Michael Görlitz

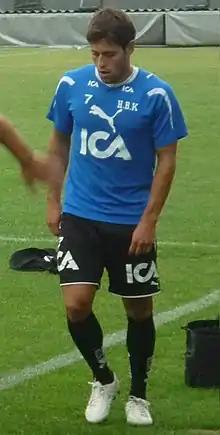
Görlitz with Halmstad in 2010

Michael Görlitz (born 8 March 1987) is a German former professional footballer who played as a midfielder.